Portuguese conquest of the Algarve

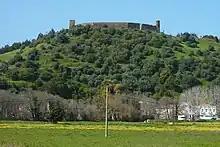
The castle of Aljezur

Having failed to decisively defeat the Christians on an open field engagement, the Muslims instead proposed a truce for the summer months so as to resume their harvest and pick fruit at peace, which Correia accepted so he could in turn replenish his forces and recruit more men.